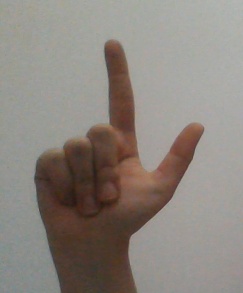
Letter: laam